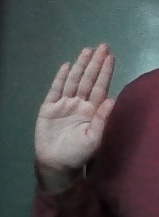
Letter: seen